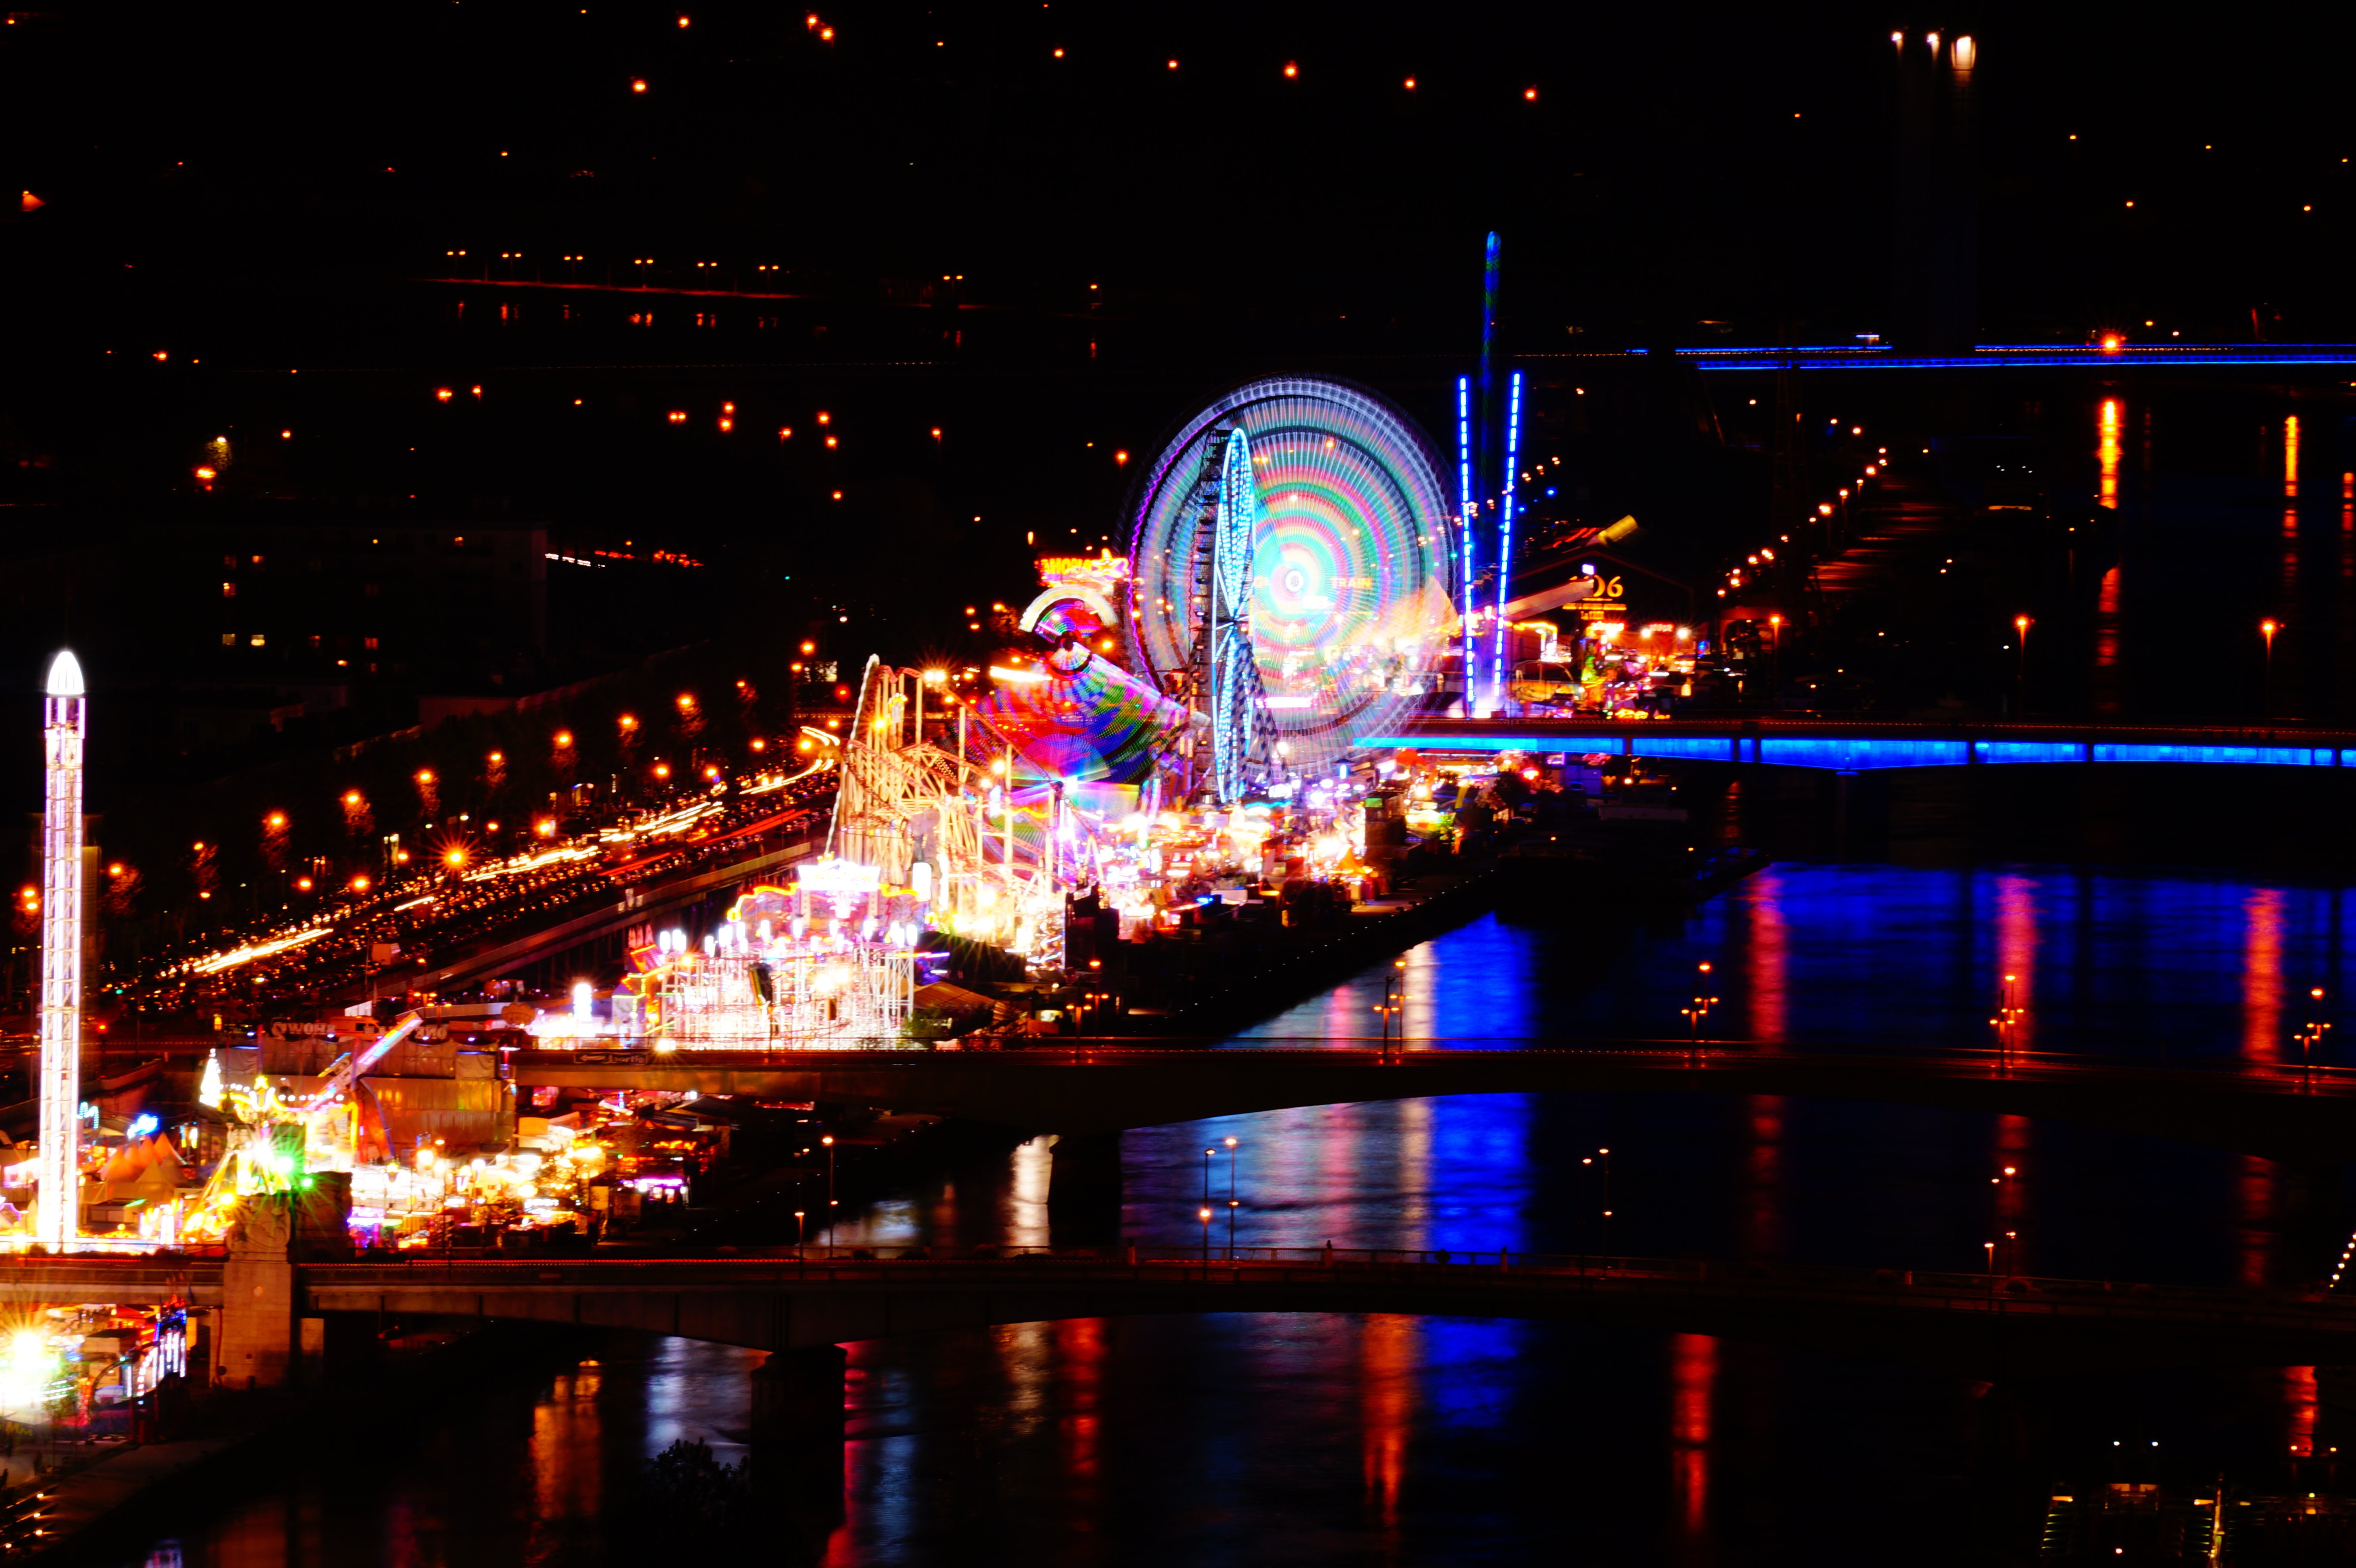
light, night, city, reflection, theatre, lights, stage, fair, rouen, manege